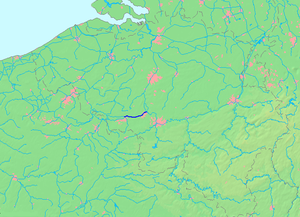
Le canal du Centre est un canal de Belgique qui reliait le canal Bruxelles-Charleroi, au niveau de Seneffe, à l'ancien canal Mons-Condé et qui le relie maintenant au canal Nimy-Blaton-Péronnes à grand gabarit. La longueur totale du canal du Centre est de 20,9 kilomètres. Le Centre est un des grands bassins industriels du sillon Sambre-et-Meuse, entre le Borinage et Charleroi.